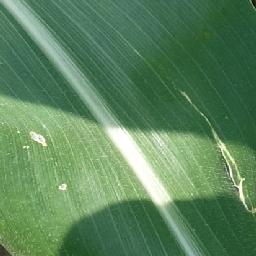
Label: Corn_(Maize)___Healthy